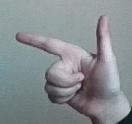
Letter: yaa